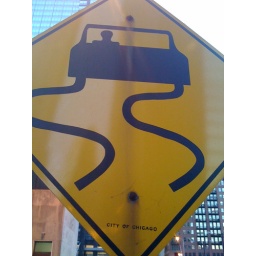
Detail of sign on bridge in Chicago